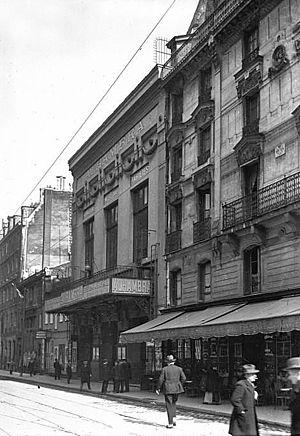
L'Alhambra était une salle de music-hall parisienne, située 50, rue de Malte dans le 11ᵉ arrondissement et qui fut démolie en 1967.